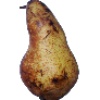
Label: pear_abate